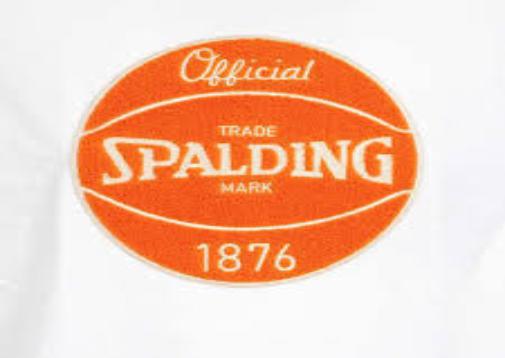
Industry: Sports